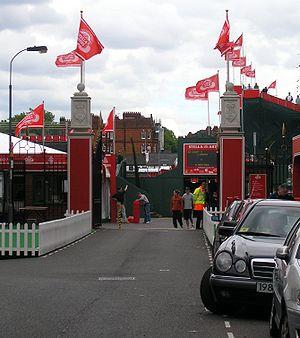
Le Queen's Club est un club sportif privé situé dans le quartier de West Kensington à Londres.